Shin Megami Tensei II

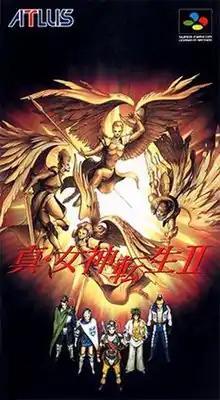
Super Famicom cover art, featuring the archangels and several of the main characters

Shin Megami Tensei II is a post-apocalyptic role-playing video game developed and published by Atlus. It was originally released for the Super Famicom in 1994 in Japan, and has since been ported to multiple platforms. It is the second game in the "Shin Megami Tensei" series, which is a subset of the larger "Megami Tensei" franchise.